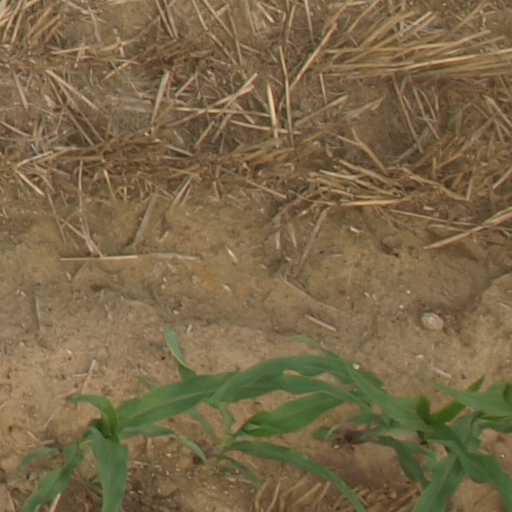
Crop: maize; corn